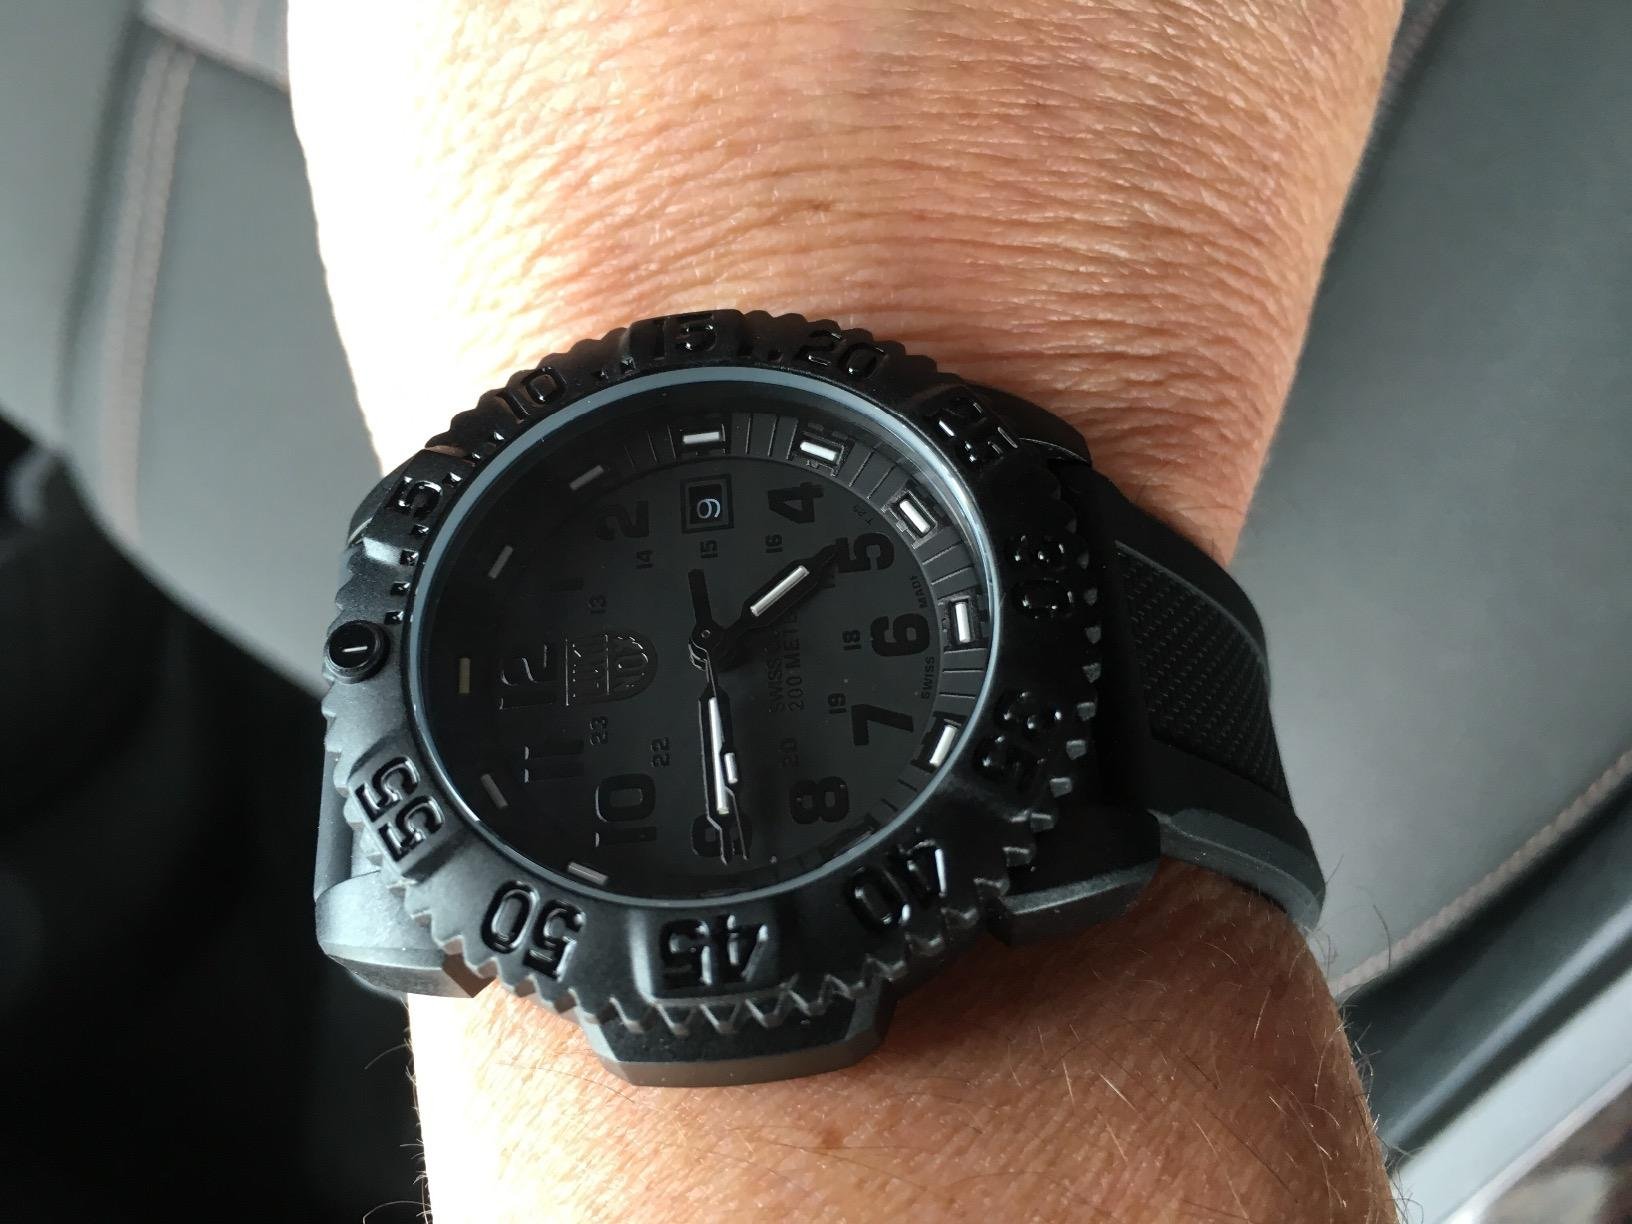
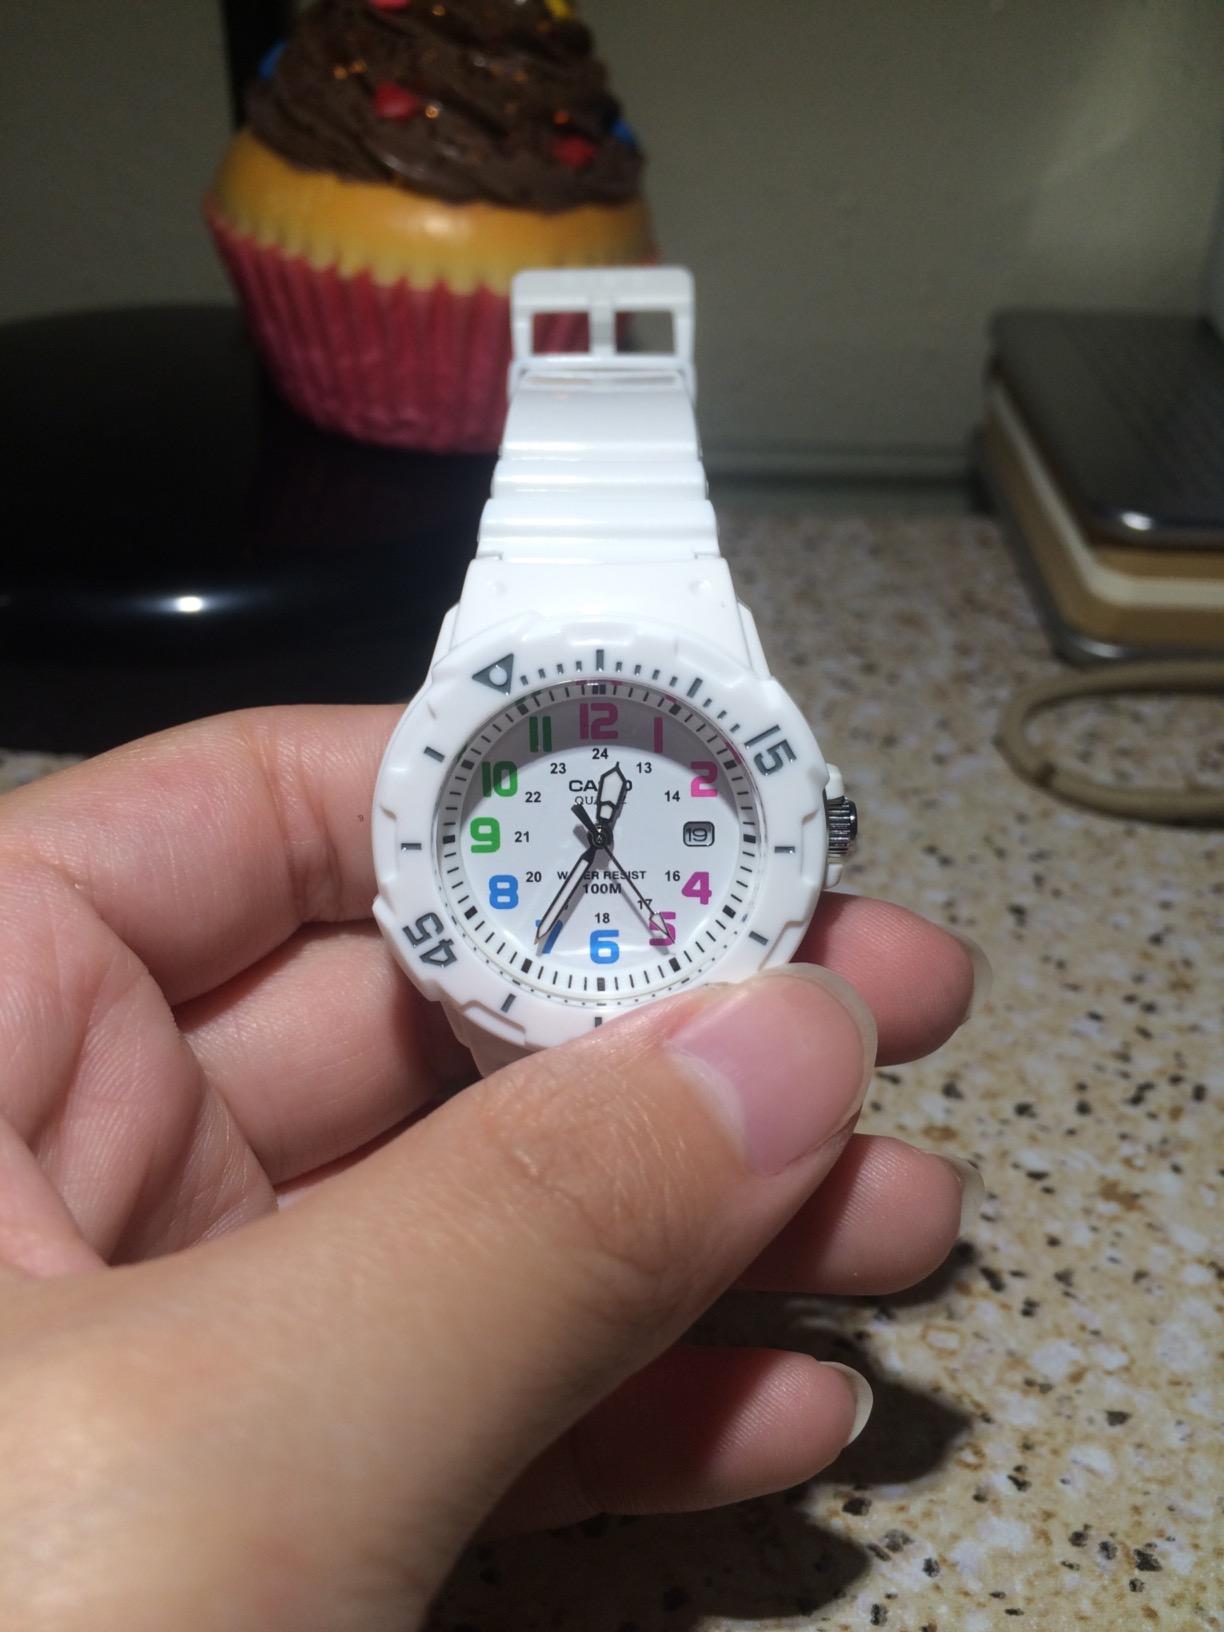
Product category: accessories_watch
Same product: no